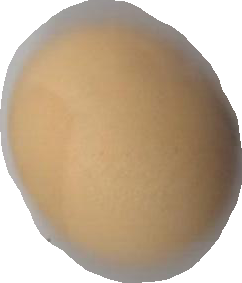
Variety: Grobogan